Atlantic slave trade

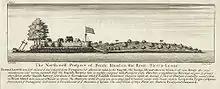
Bunce Island in Sierra Leone exported tens of thousands of Africans to the Sea Islands of South Carolina and Georgia. Gadsden's Wharf in Charleston, South Carolina, received the majority of imported slaves from Bunce Island. African Americans in the Sea Islands can trace their ancestry to Sierra Leone.

The transatlantic slave trade resulted in a vast and as yet unknown loss of life for African captives both in and outside the Americas. Estimates have ranged from as low as 2 million to as high 60 million. "More than a million people are thought to have died" during their transport to the New World according to a BBC report. More died soon after their arrival. The number of lives lost in the procurement of slaves remains a mystery but may equal or exceed the number who survived to be enslaved.